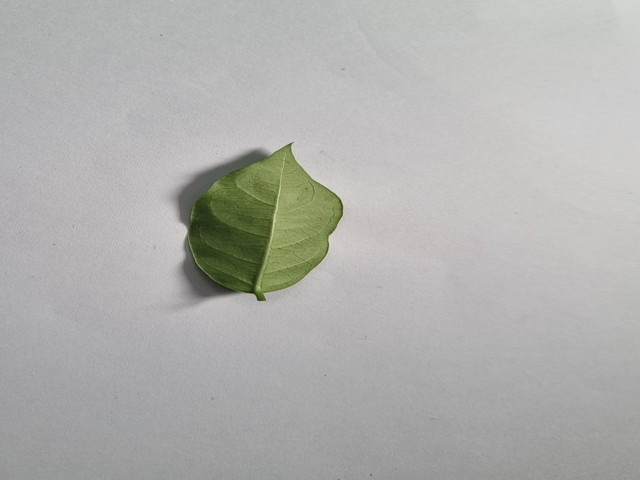
Plant: anantamul